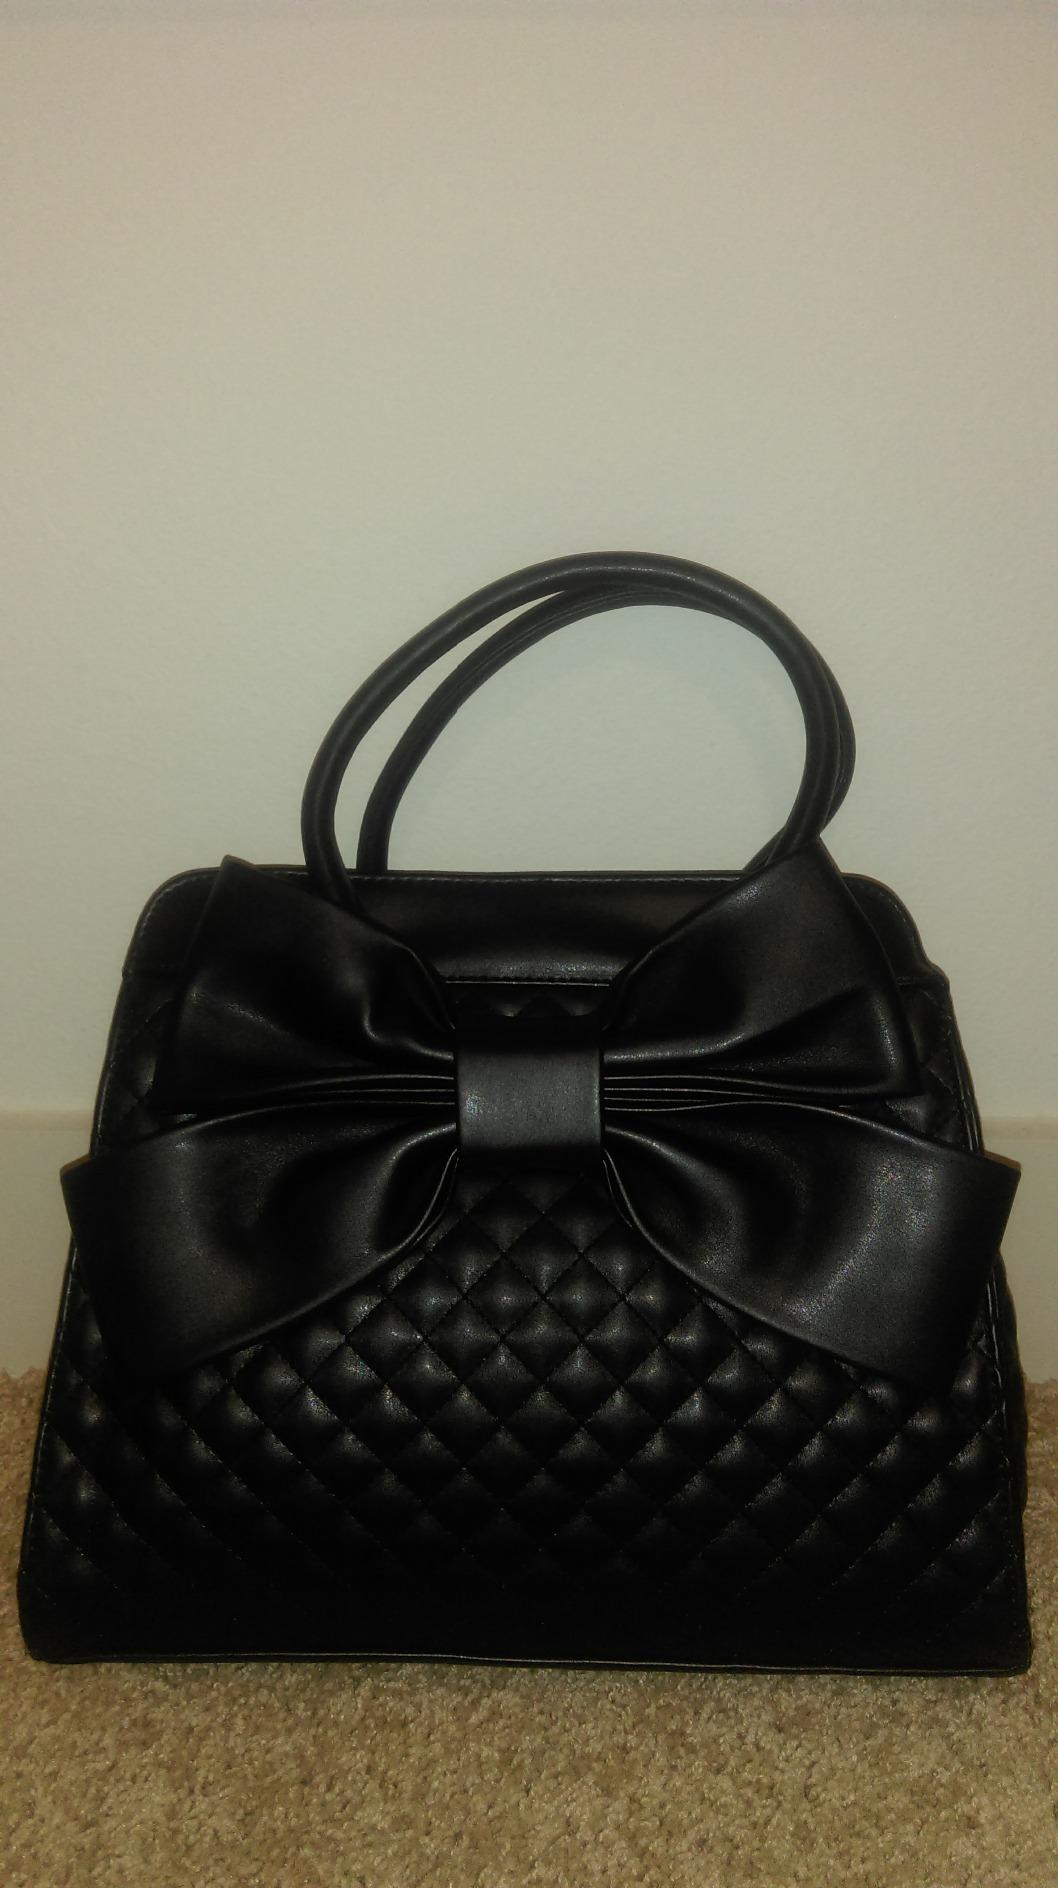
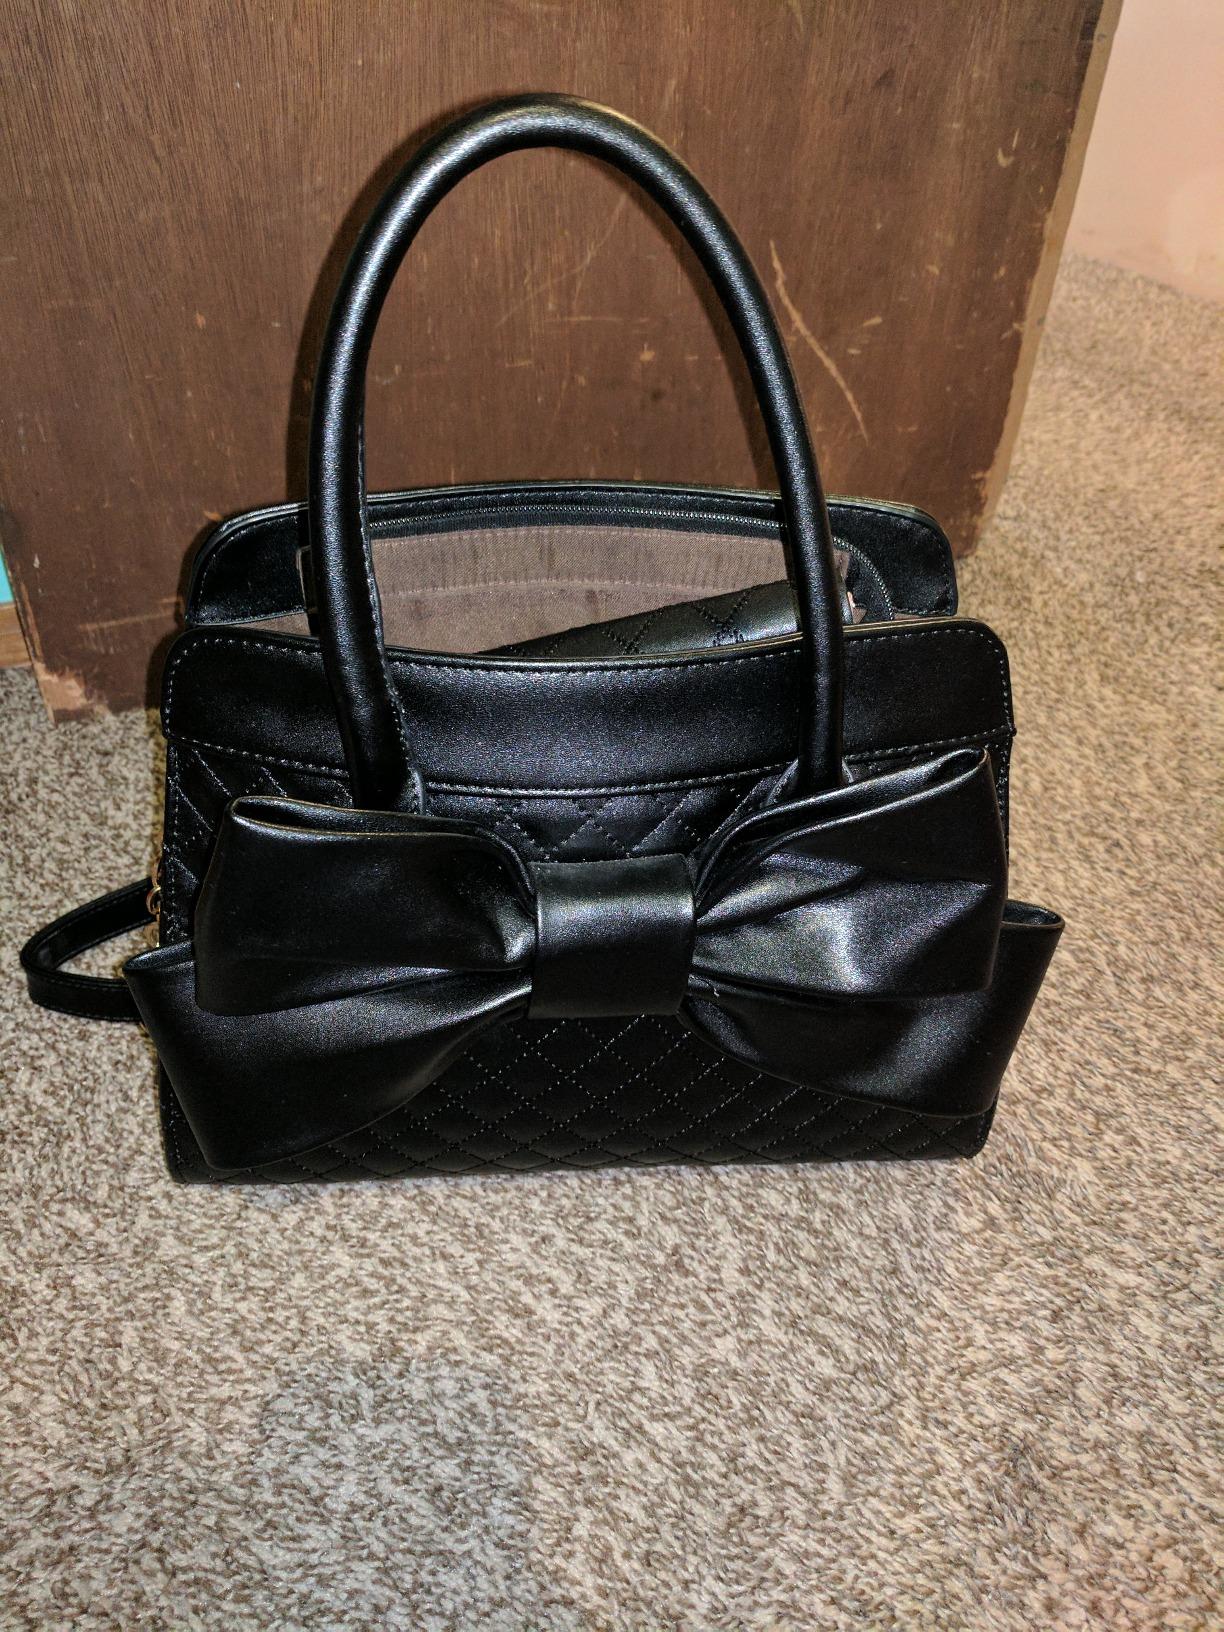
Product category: accessories_handbag
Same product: yes